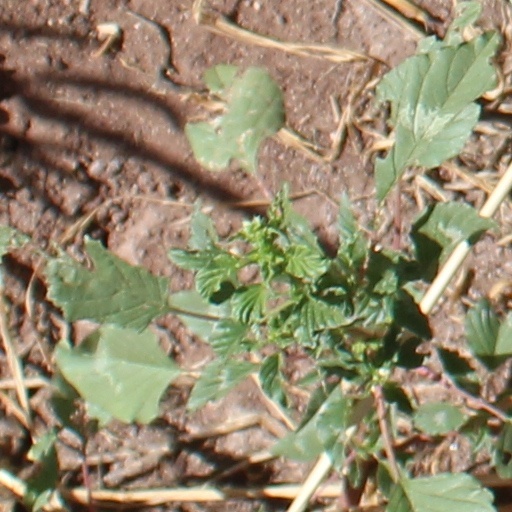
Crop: wheat